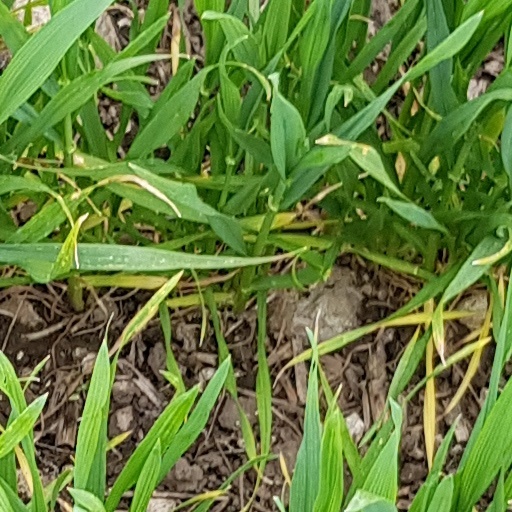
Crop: wheat